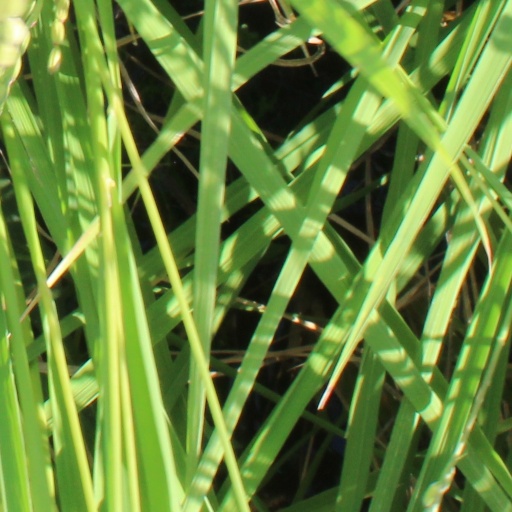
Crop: rice